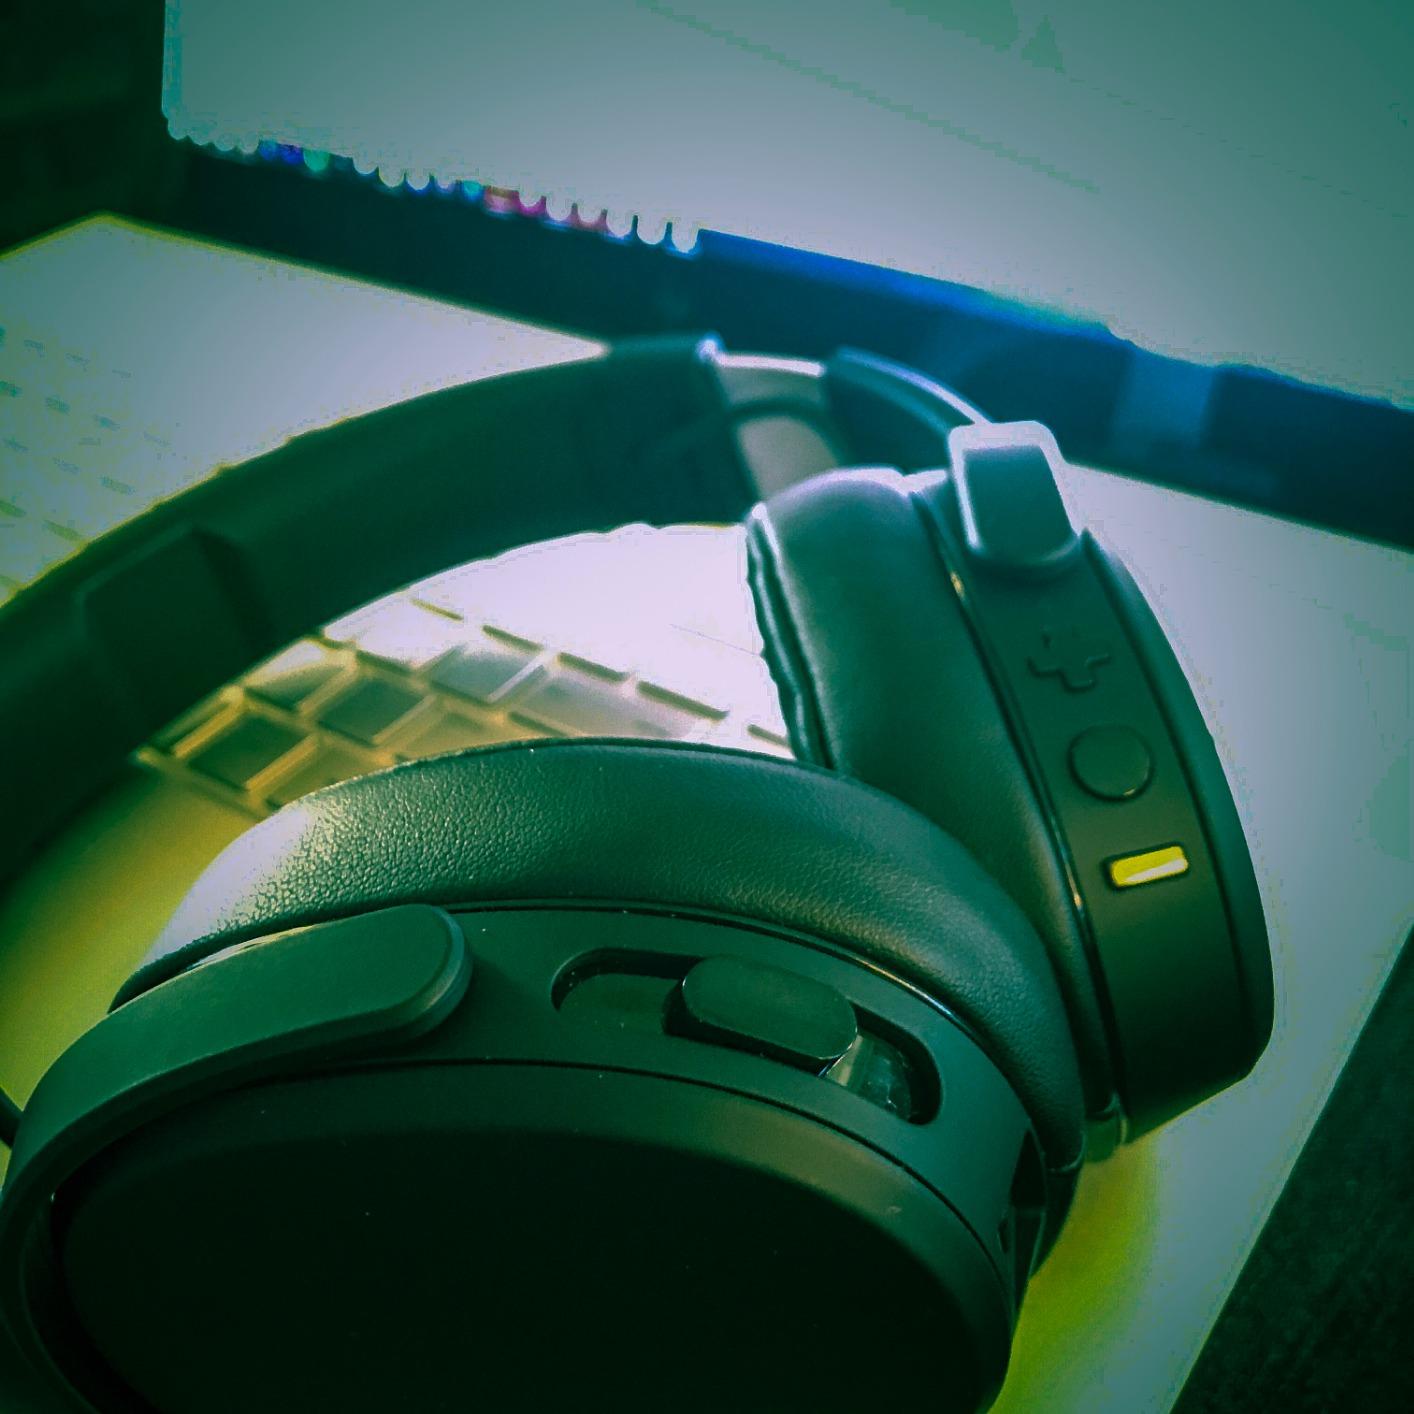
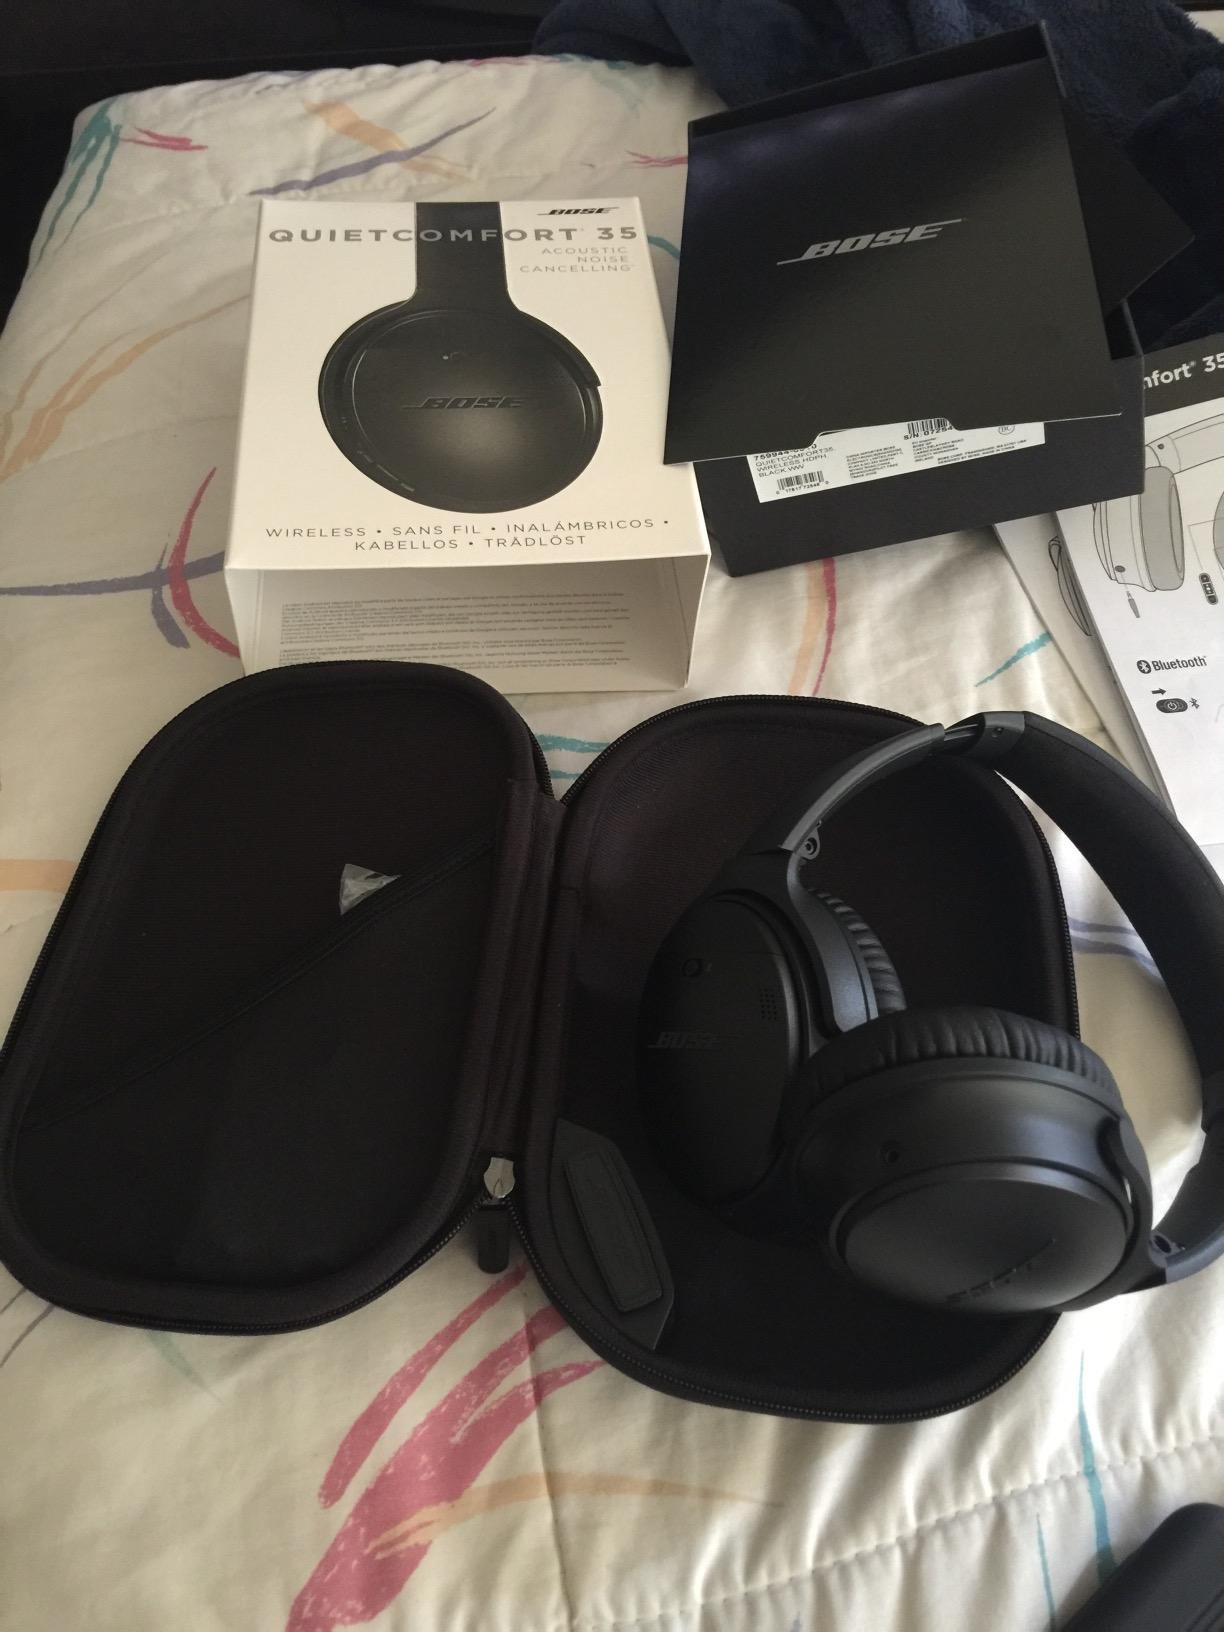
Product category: headphones
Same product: no